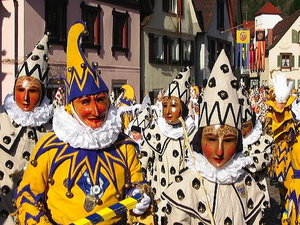
Fastelavn
Fastelavn i Wolfach, Tyskland.
Fastelavn eller karneval er en fest, der på den nordlige halvkugle ligger på grænsen mellem vinter og forår. Antikkens romere fejrede det sejrende forår, og de gamle egyptere at Nilen gik over sin bredder og livets og årets cyklus begyndte forfra.